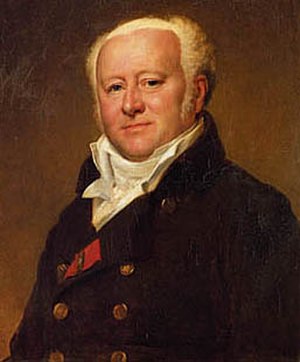
Jean-Nicolas Corvisart
Jean-Nicolas Corvisart des Marets var en fransk læge, farbror til Lucien Corvisart.